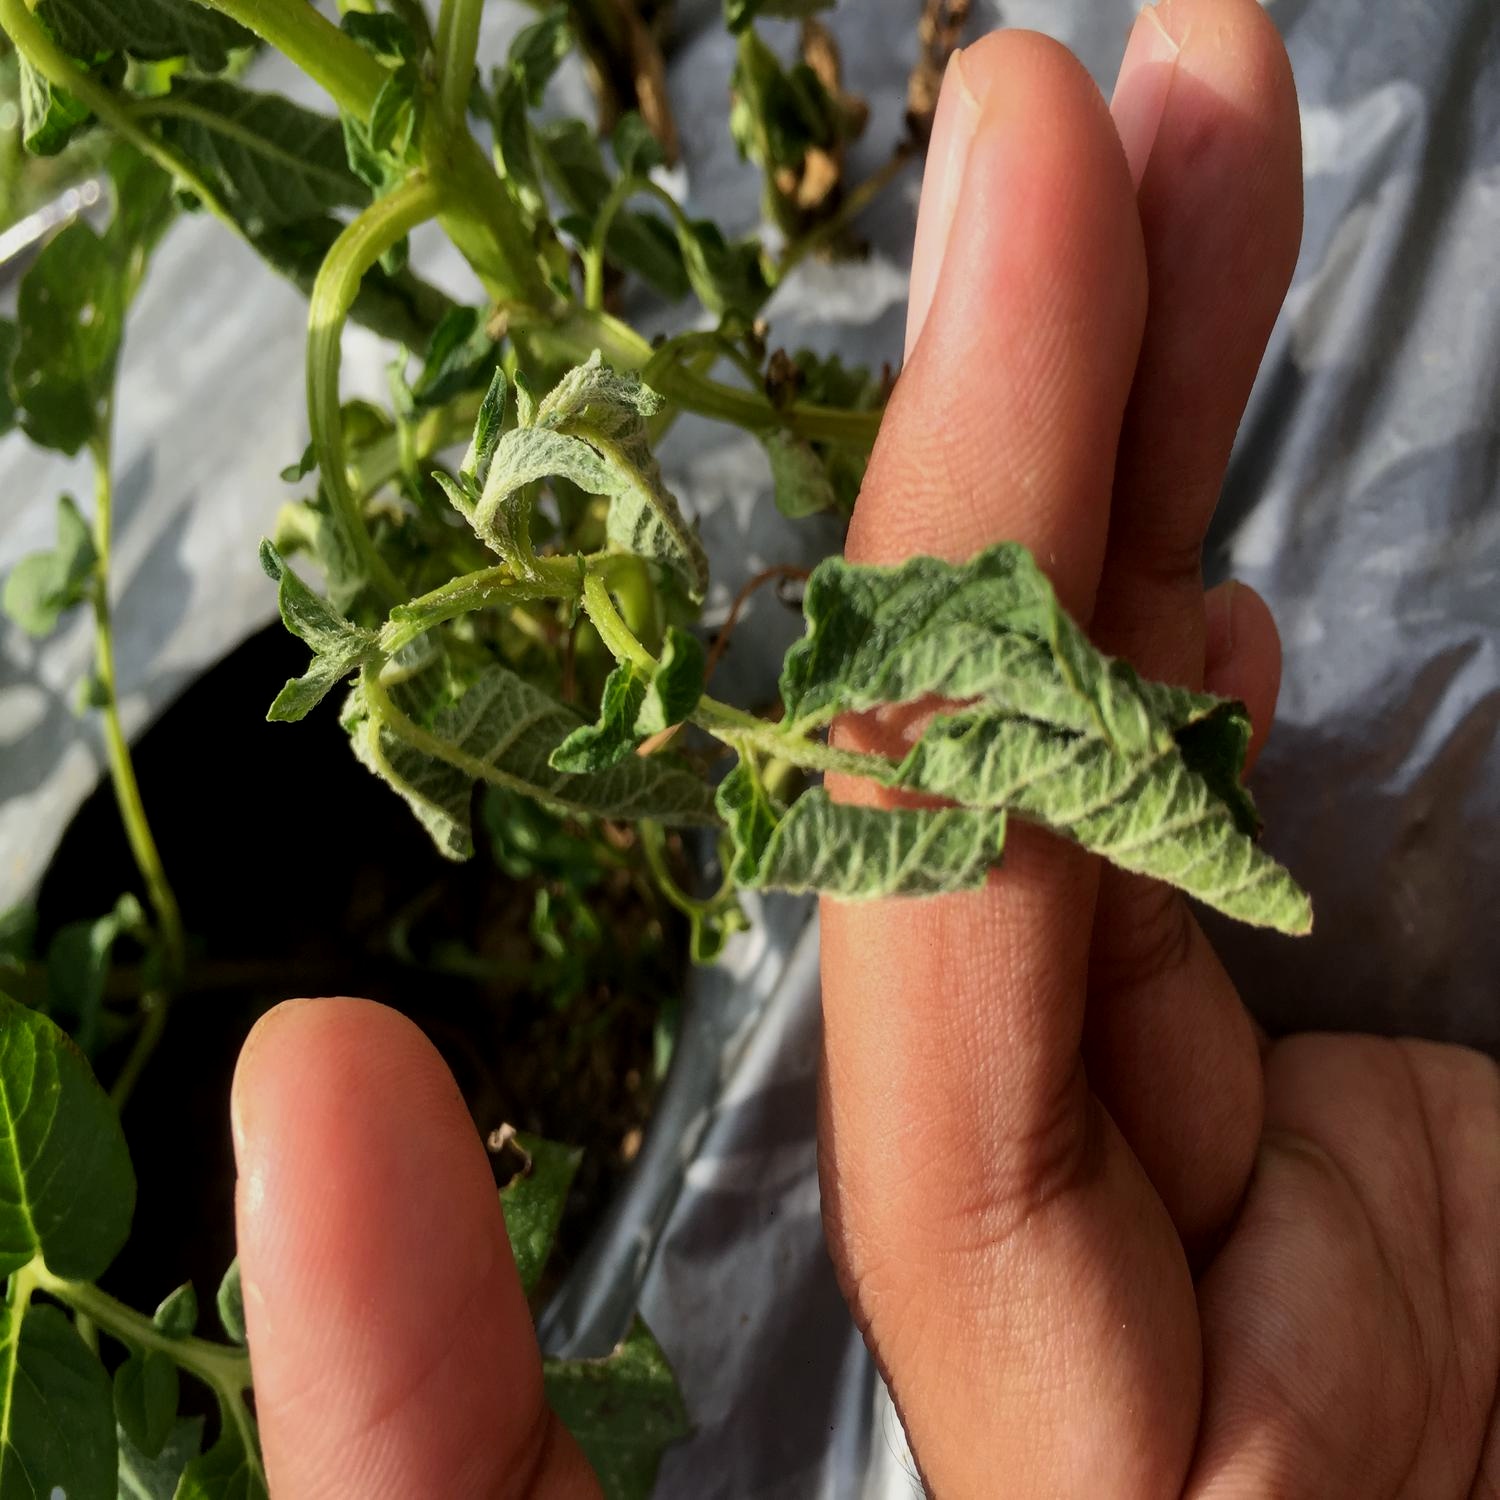
Etiqueta: Pudricion_Parda